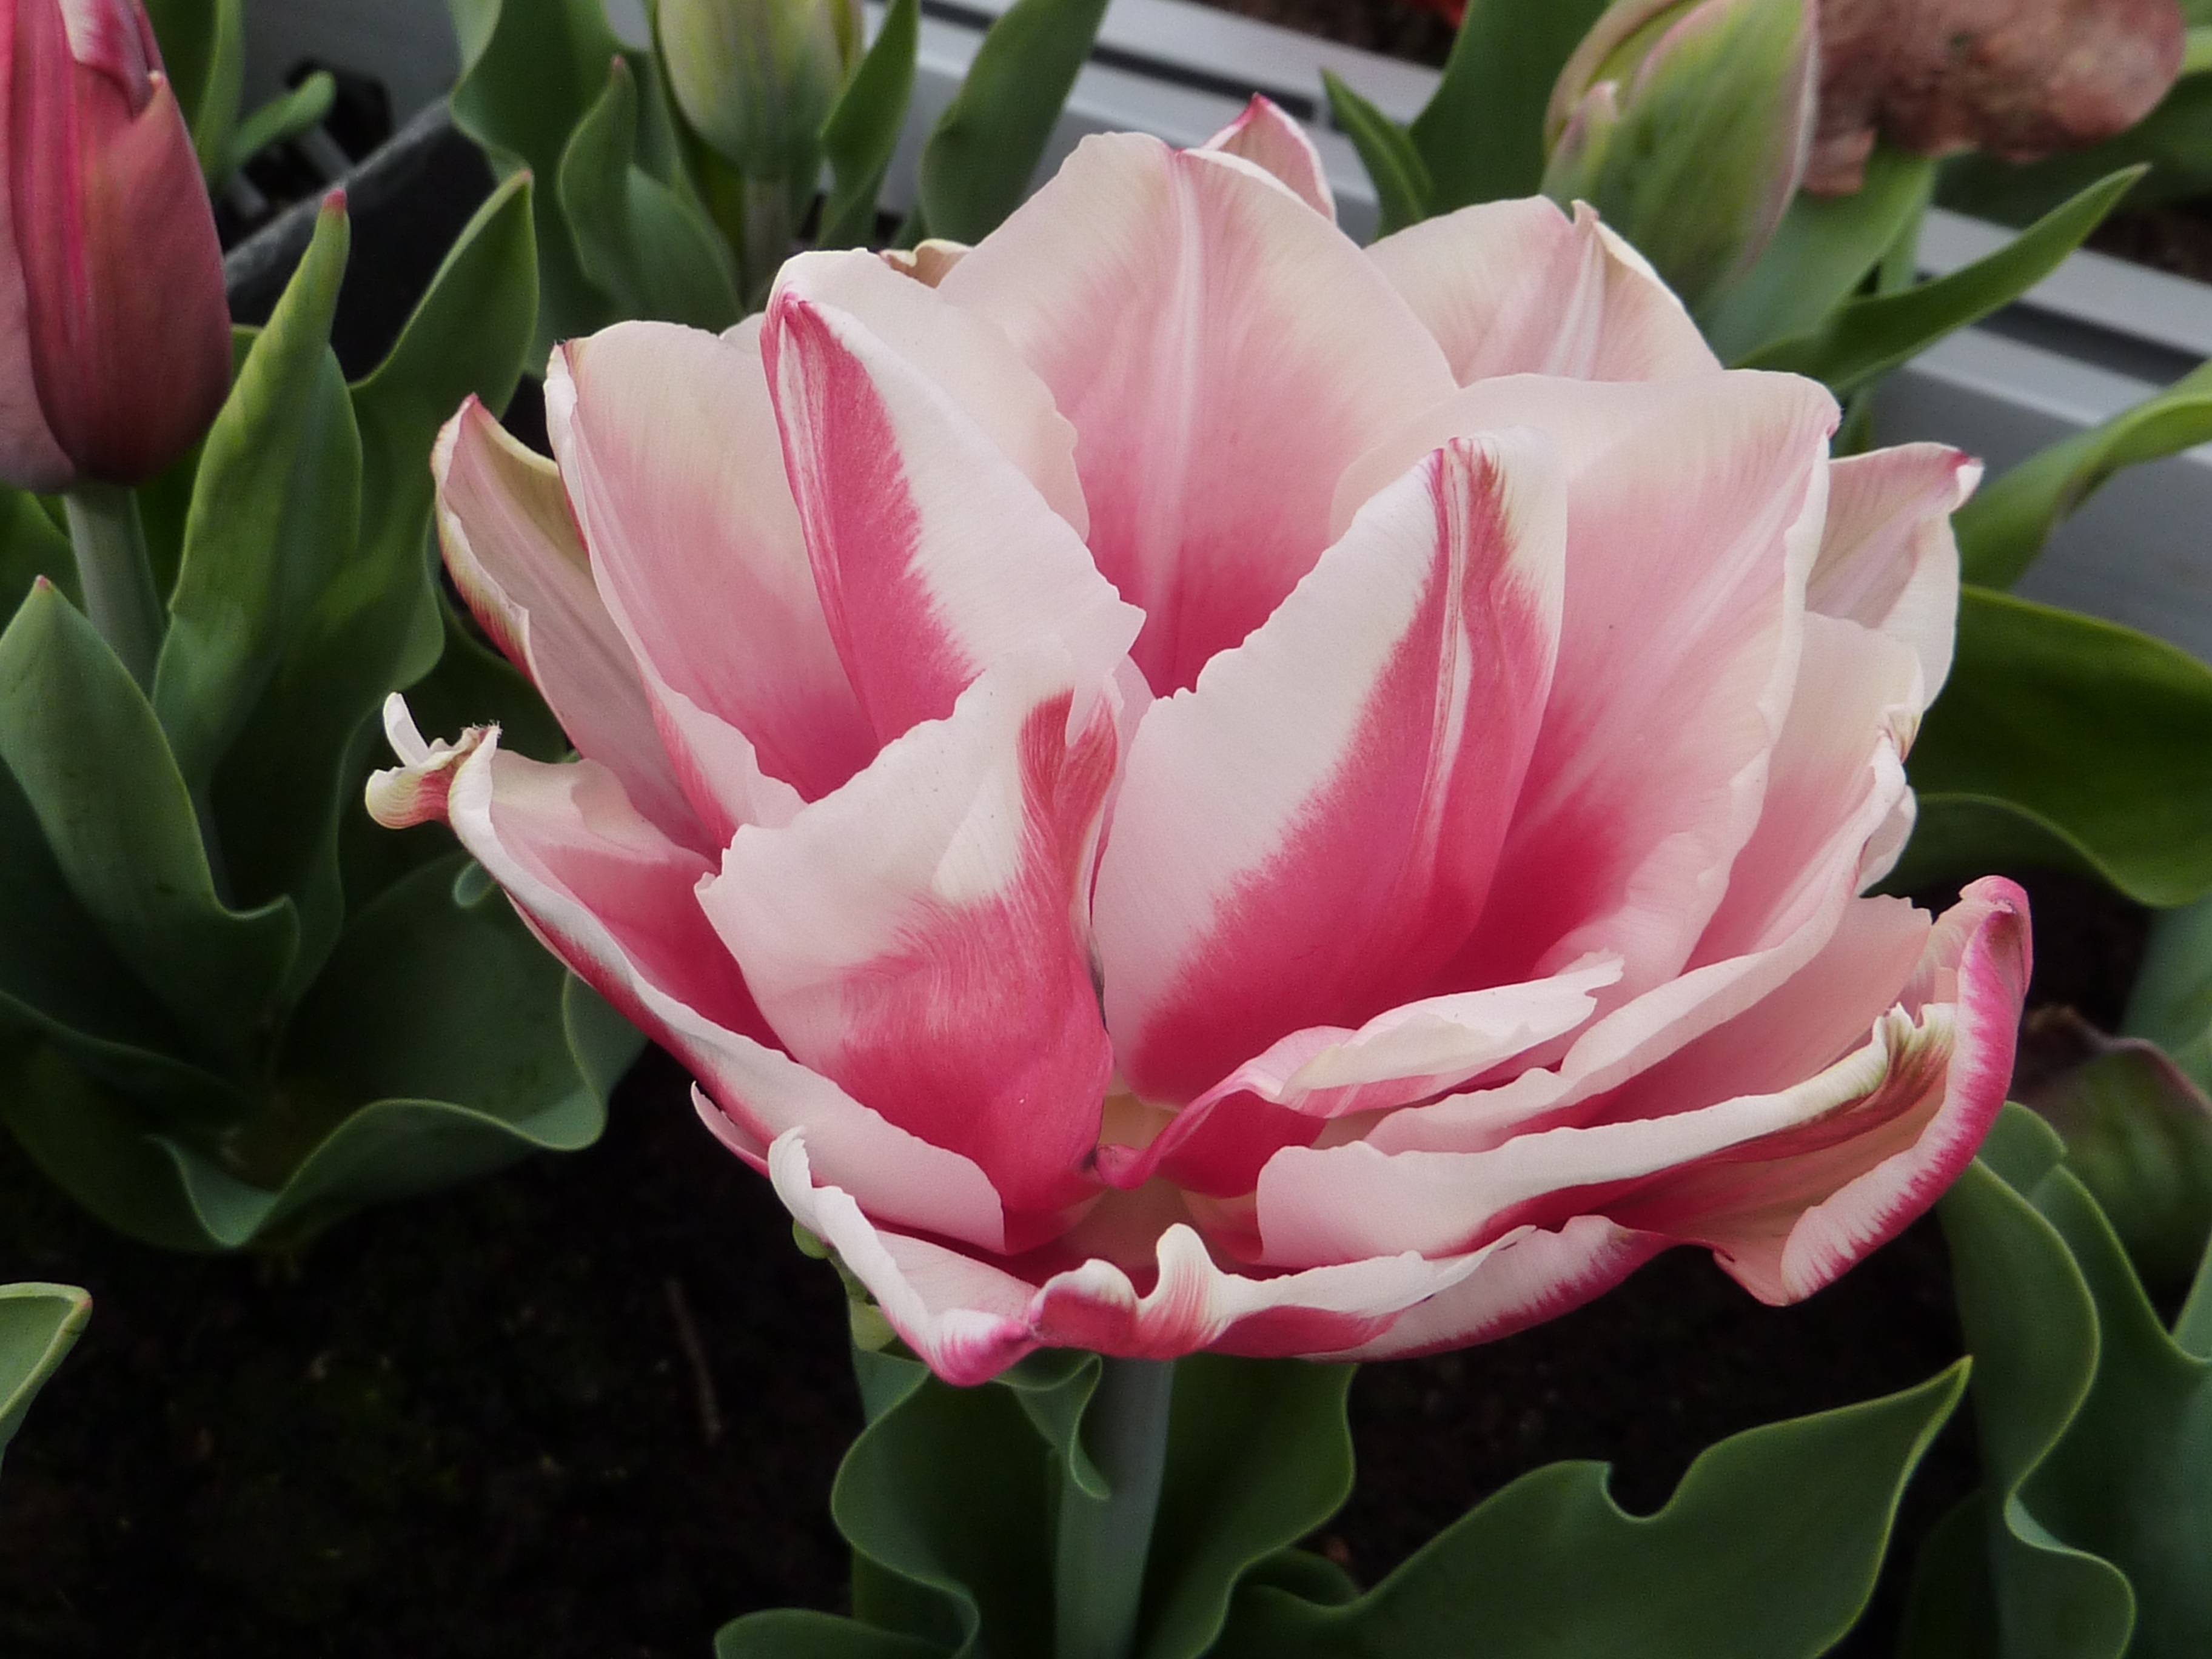
plant, flower, petal, tulip, botany, pink, flora, peony, flowering plant, lily family, land plant, flower double, wirosa